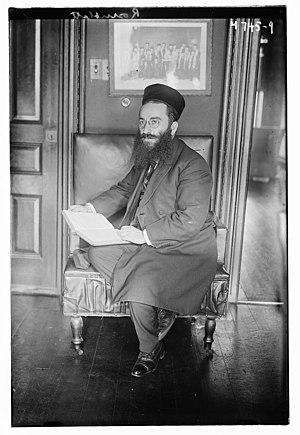
Joseph "Yossele" Rosenblatt, né le 9 mai 1882 à Bila Tserkva et mort le 19 juin 1933 à Jérusalem, est un chantre juif et compositeur américain, qui fit une carrière internationale, considéré comme un des plus grands chantres de tous les temps, et dont l'œuvre connait un renouveau contemporain.